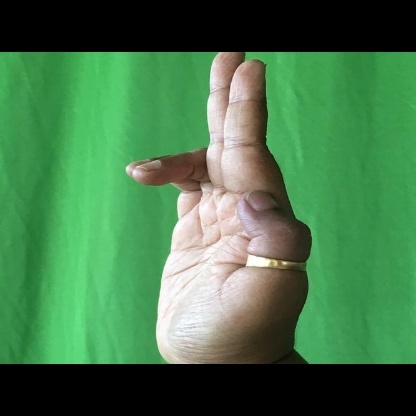
Mudra: Ardhapathaka